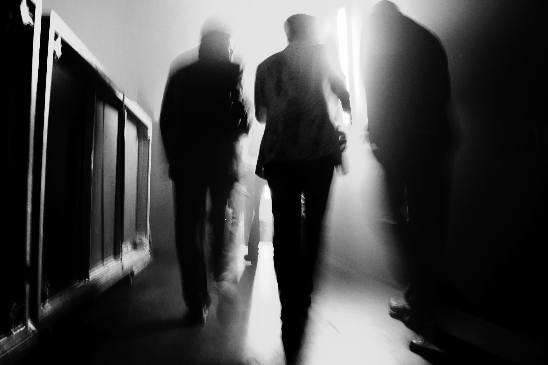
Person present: Yes